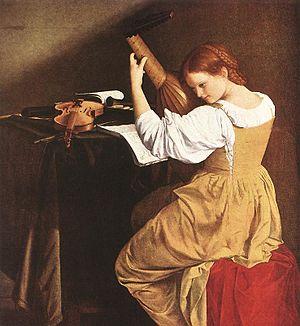
Le caravagisme, ou école caravagesque, est un courant pictural de la première moitié du XVIIᵉ siècle.